Cecilia Roth

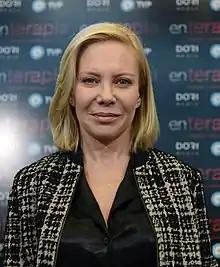
Roth in 2014

Cecilia Edith Rotenberg Gutkin (born 8 August 1956), known professionally as Cecilia Roth is an Argentine actress. She is the winner of two Goya Awards and a European Film Award. She is known for being an "Almodóvar girl" and the "muse" of Fito Páez during the 1990s.